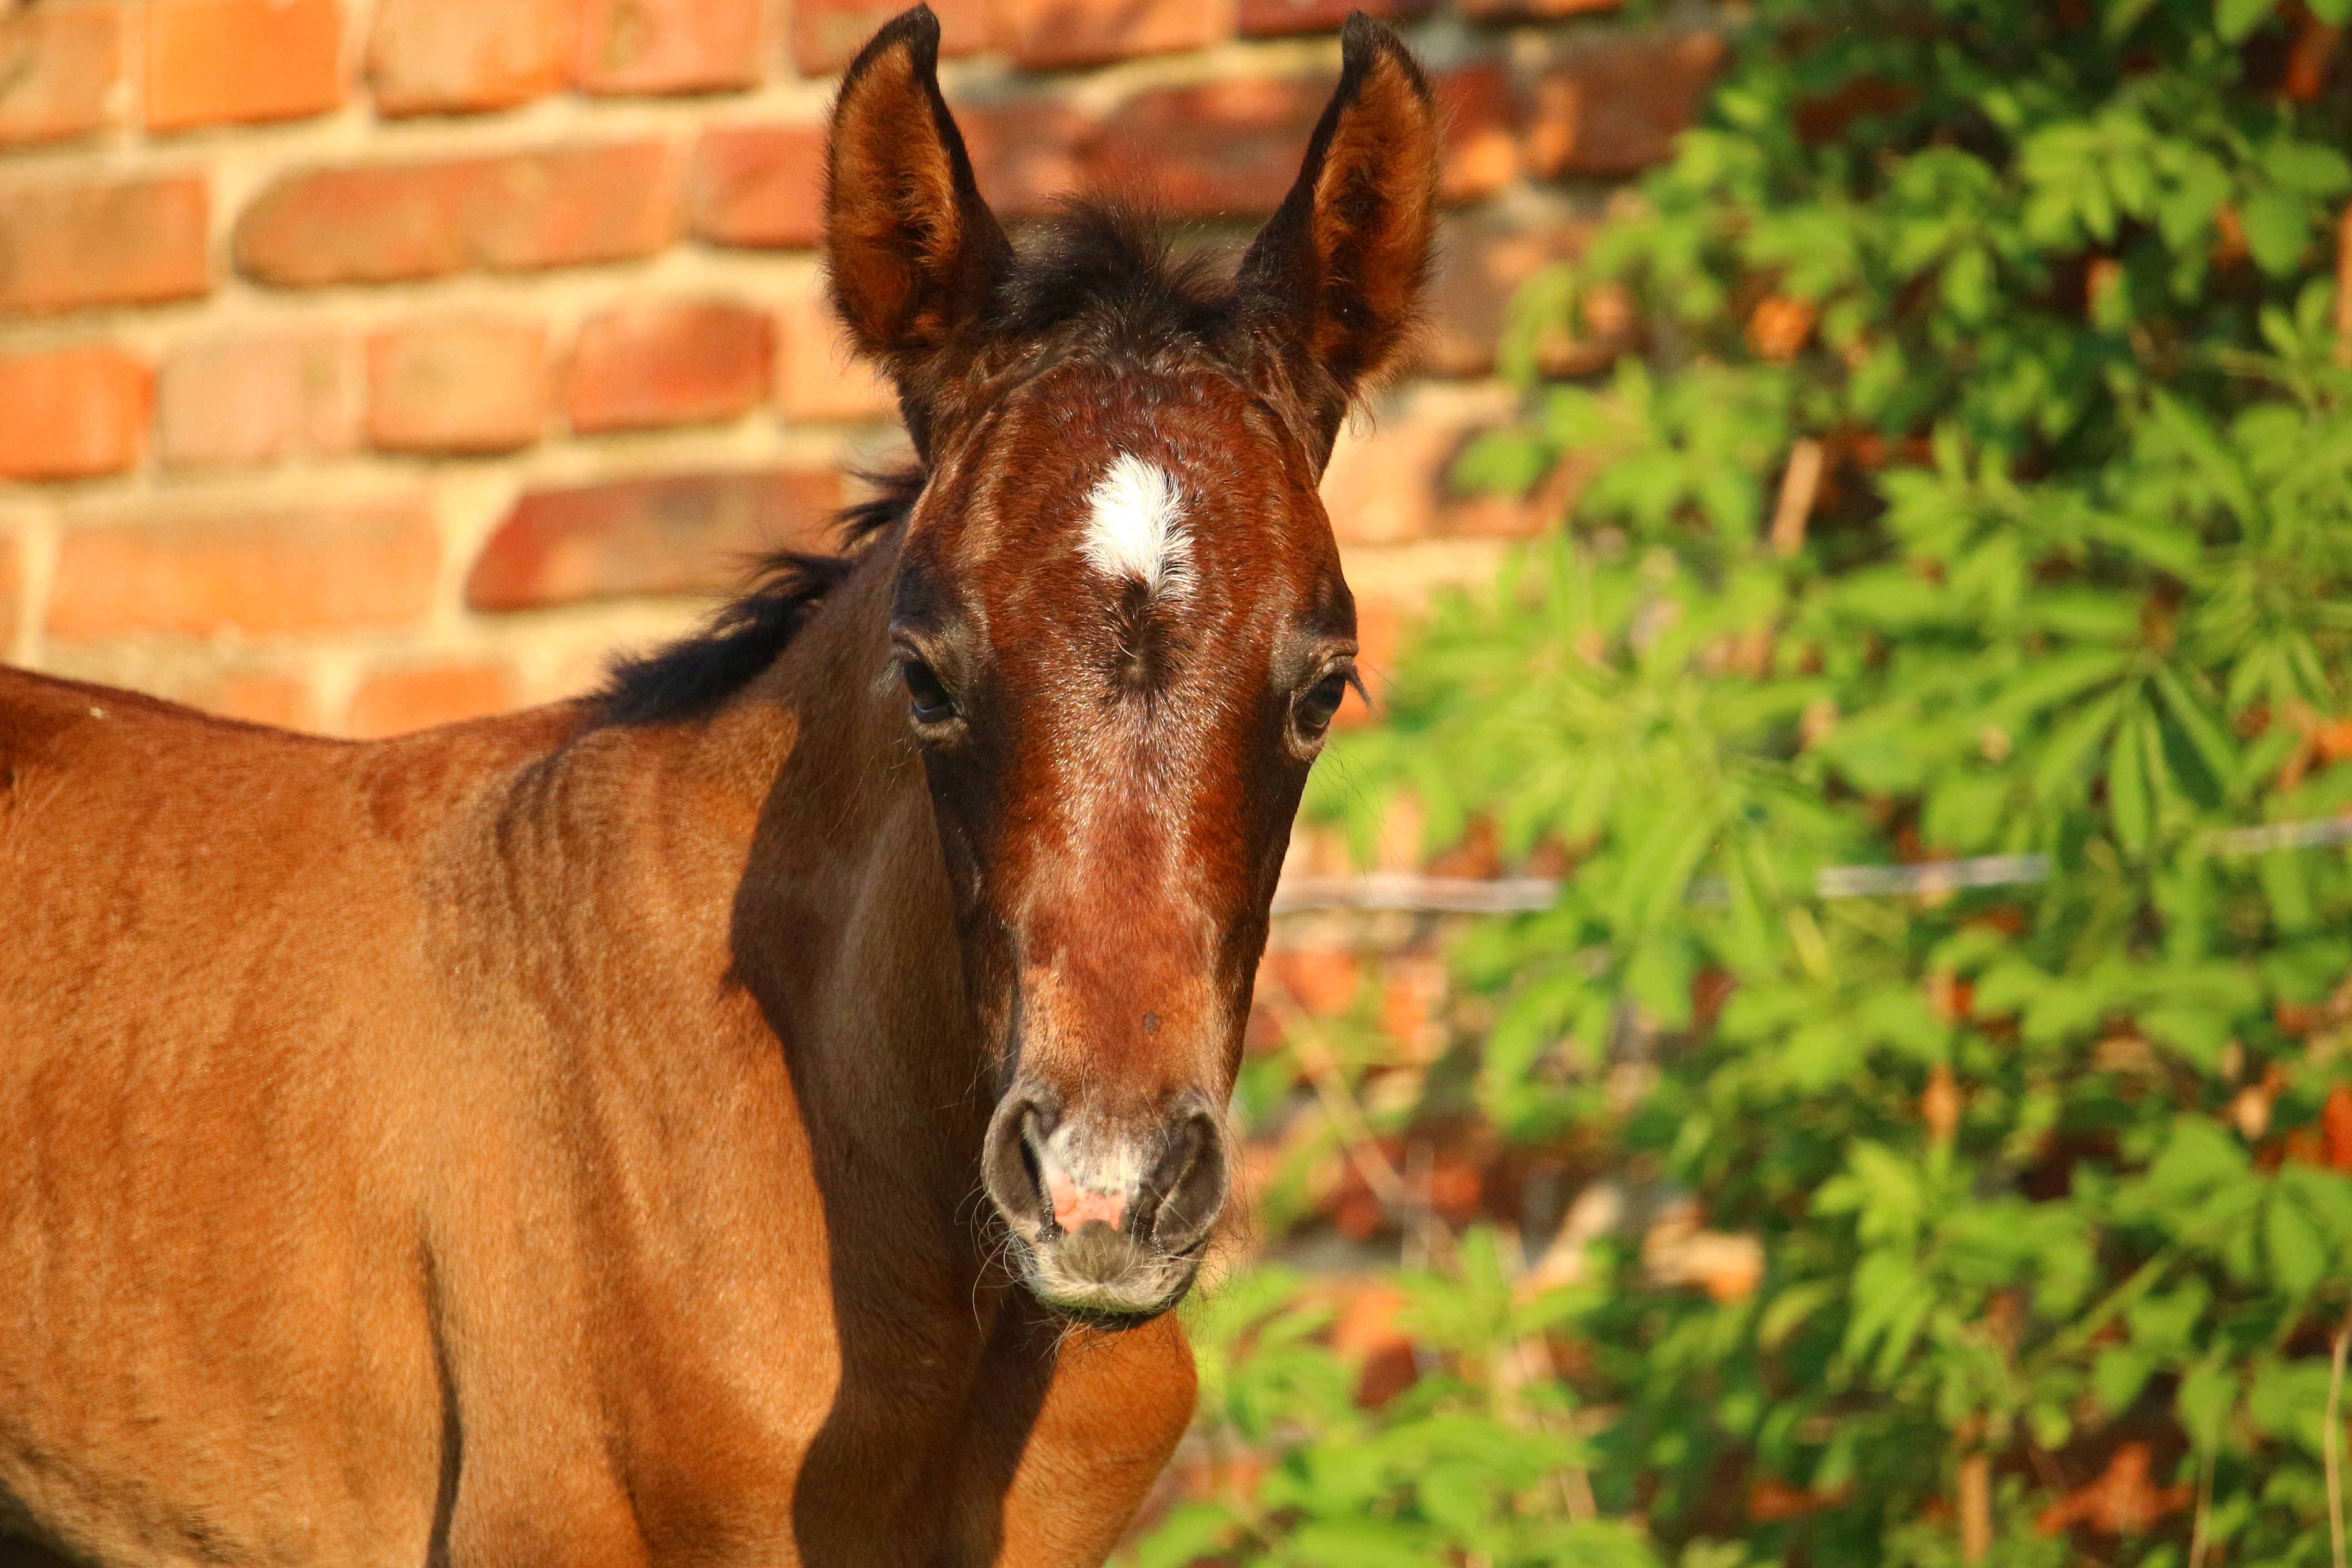
wildlife, pasture, horse, mammal, stallion, mane, fauna, vertebrate, mare, foal, horse head, colt, halter, thoroughbred arabian, brown mold, pferdeportrait, pack animal, suckling, horse like mammal, mustang horse